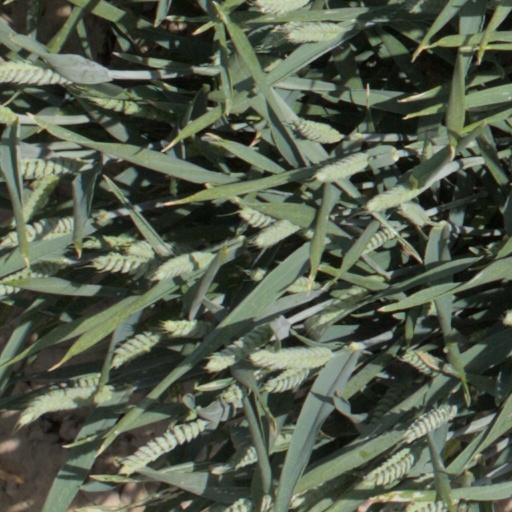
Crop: wheat